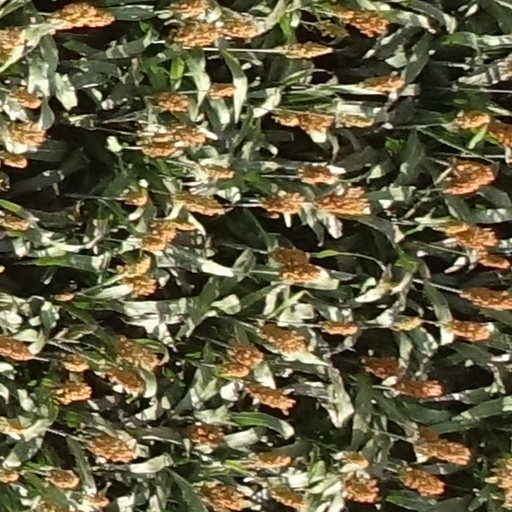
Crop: sorghum